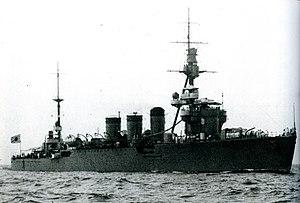
Le Kitakami était un croiseur léger de classe Kuma en service dans la Marine impériale japonaise. Le navire est baptisé sous le nom du fleuve Kitakami, situé dans la préfecture d'Iwate, au Japon.
La classe Kuma fut la seconde classe de croiseurs légers de la Marine impériale japonaise construite conjointement aux arsenaux navals de Nagasaki, Kōbe et Sasebo. Ils ont participé à de nombreuses actions pendant la Seconde Guerre mondiale sur le théâtre de la guerre du Pacifique.